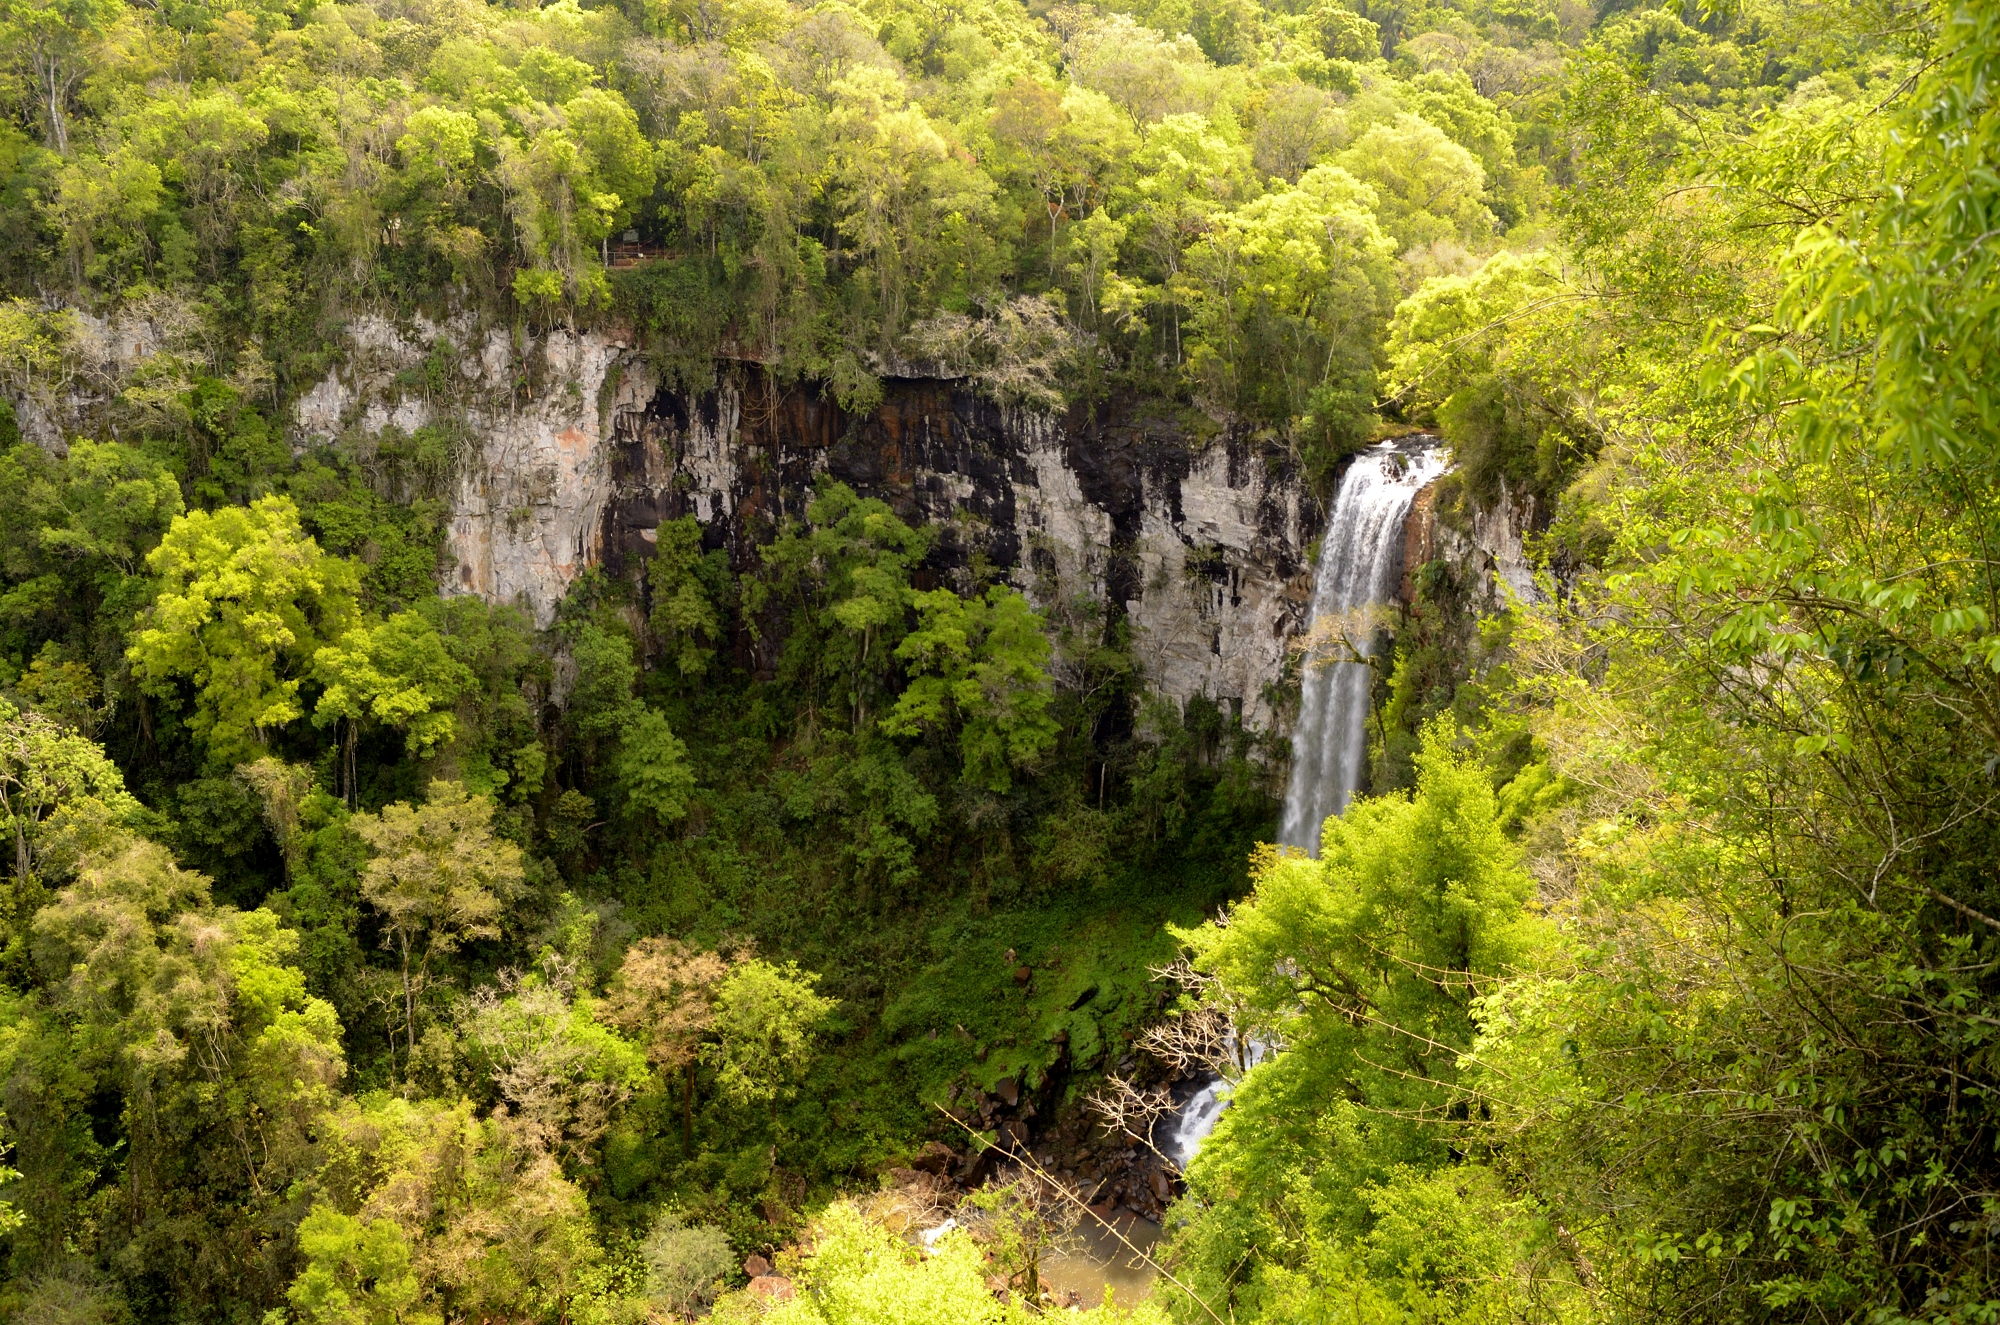
tree, forest, waterfall, wilderness, flower, river, valley, stream, jungle, autumn, cool image, 2013, vegetation, rainforest, ravine, argentina, cascada, woodland, misiones, parqueecologico, aristobulodelvalle, aristobulo, cuapir, parqueprovincial, habitat, water feature, nature reserve, natural environment